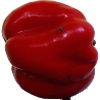
Label: Pepper Red 1